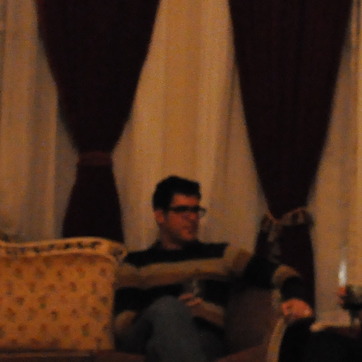
Material: hair